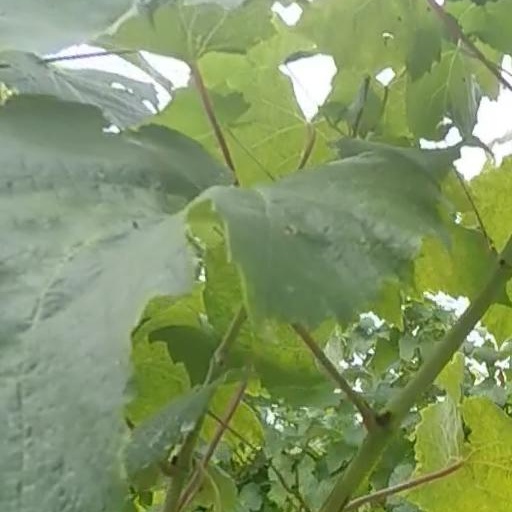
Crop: grape